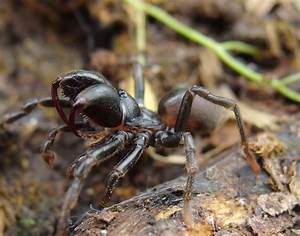
Label: spider